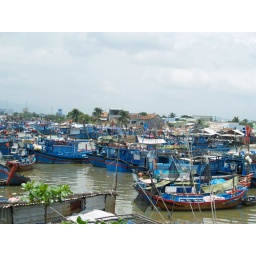
Buy a boat but only in blue